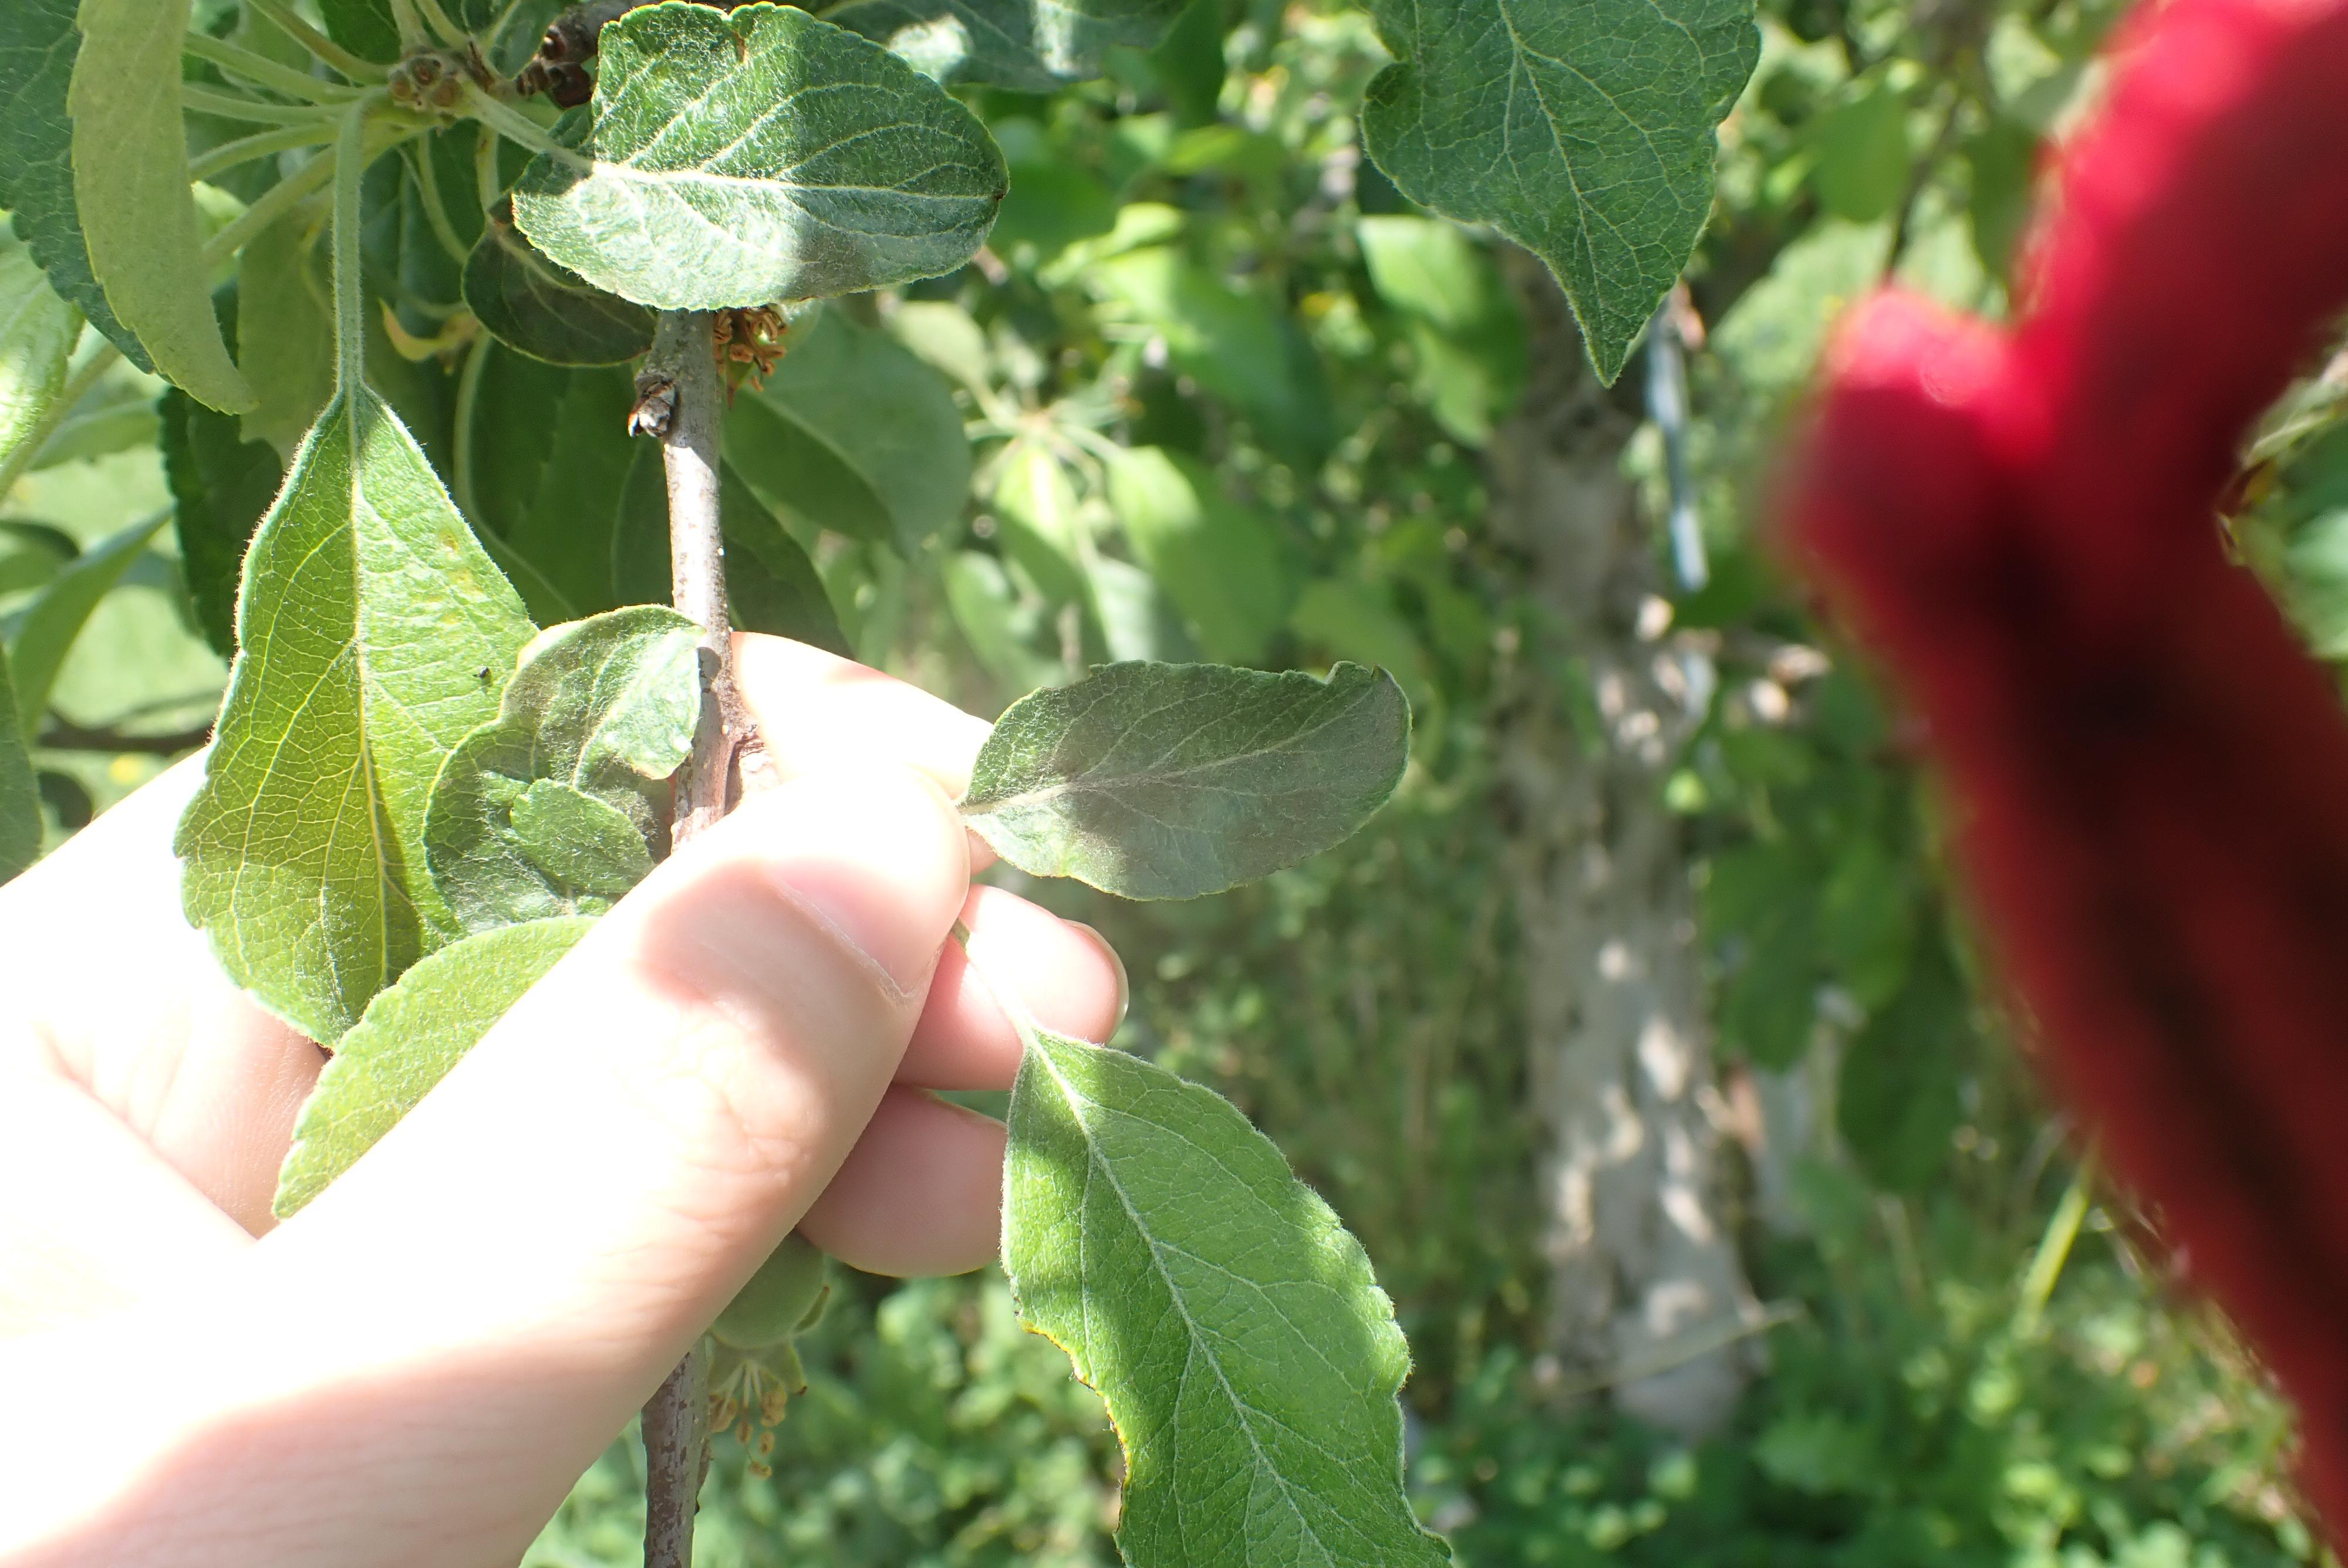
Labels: scab